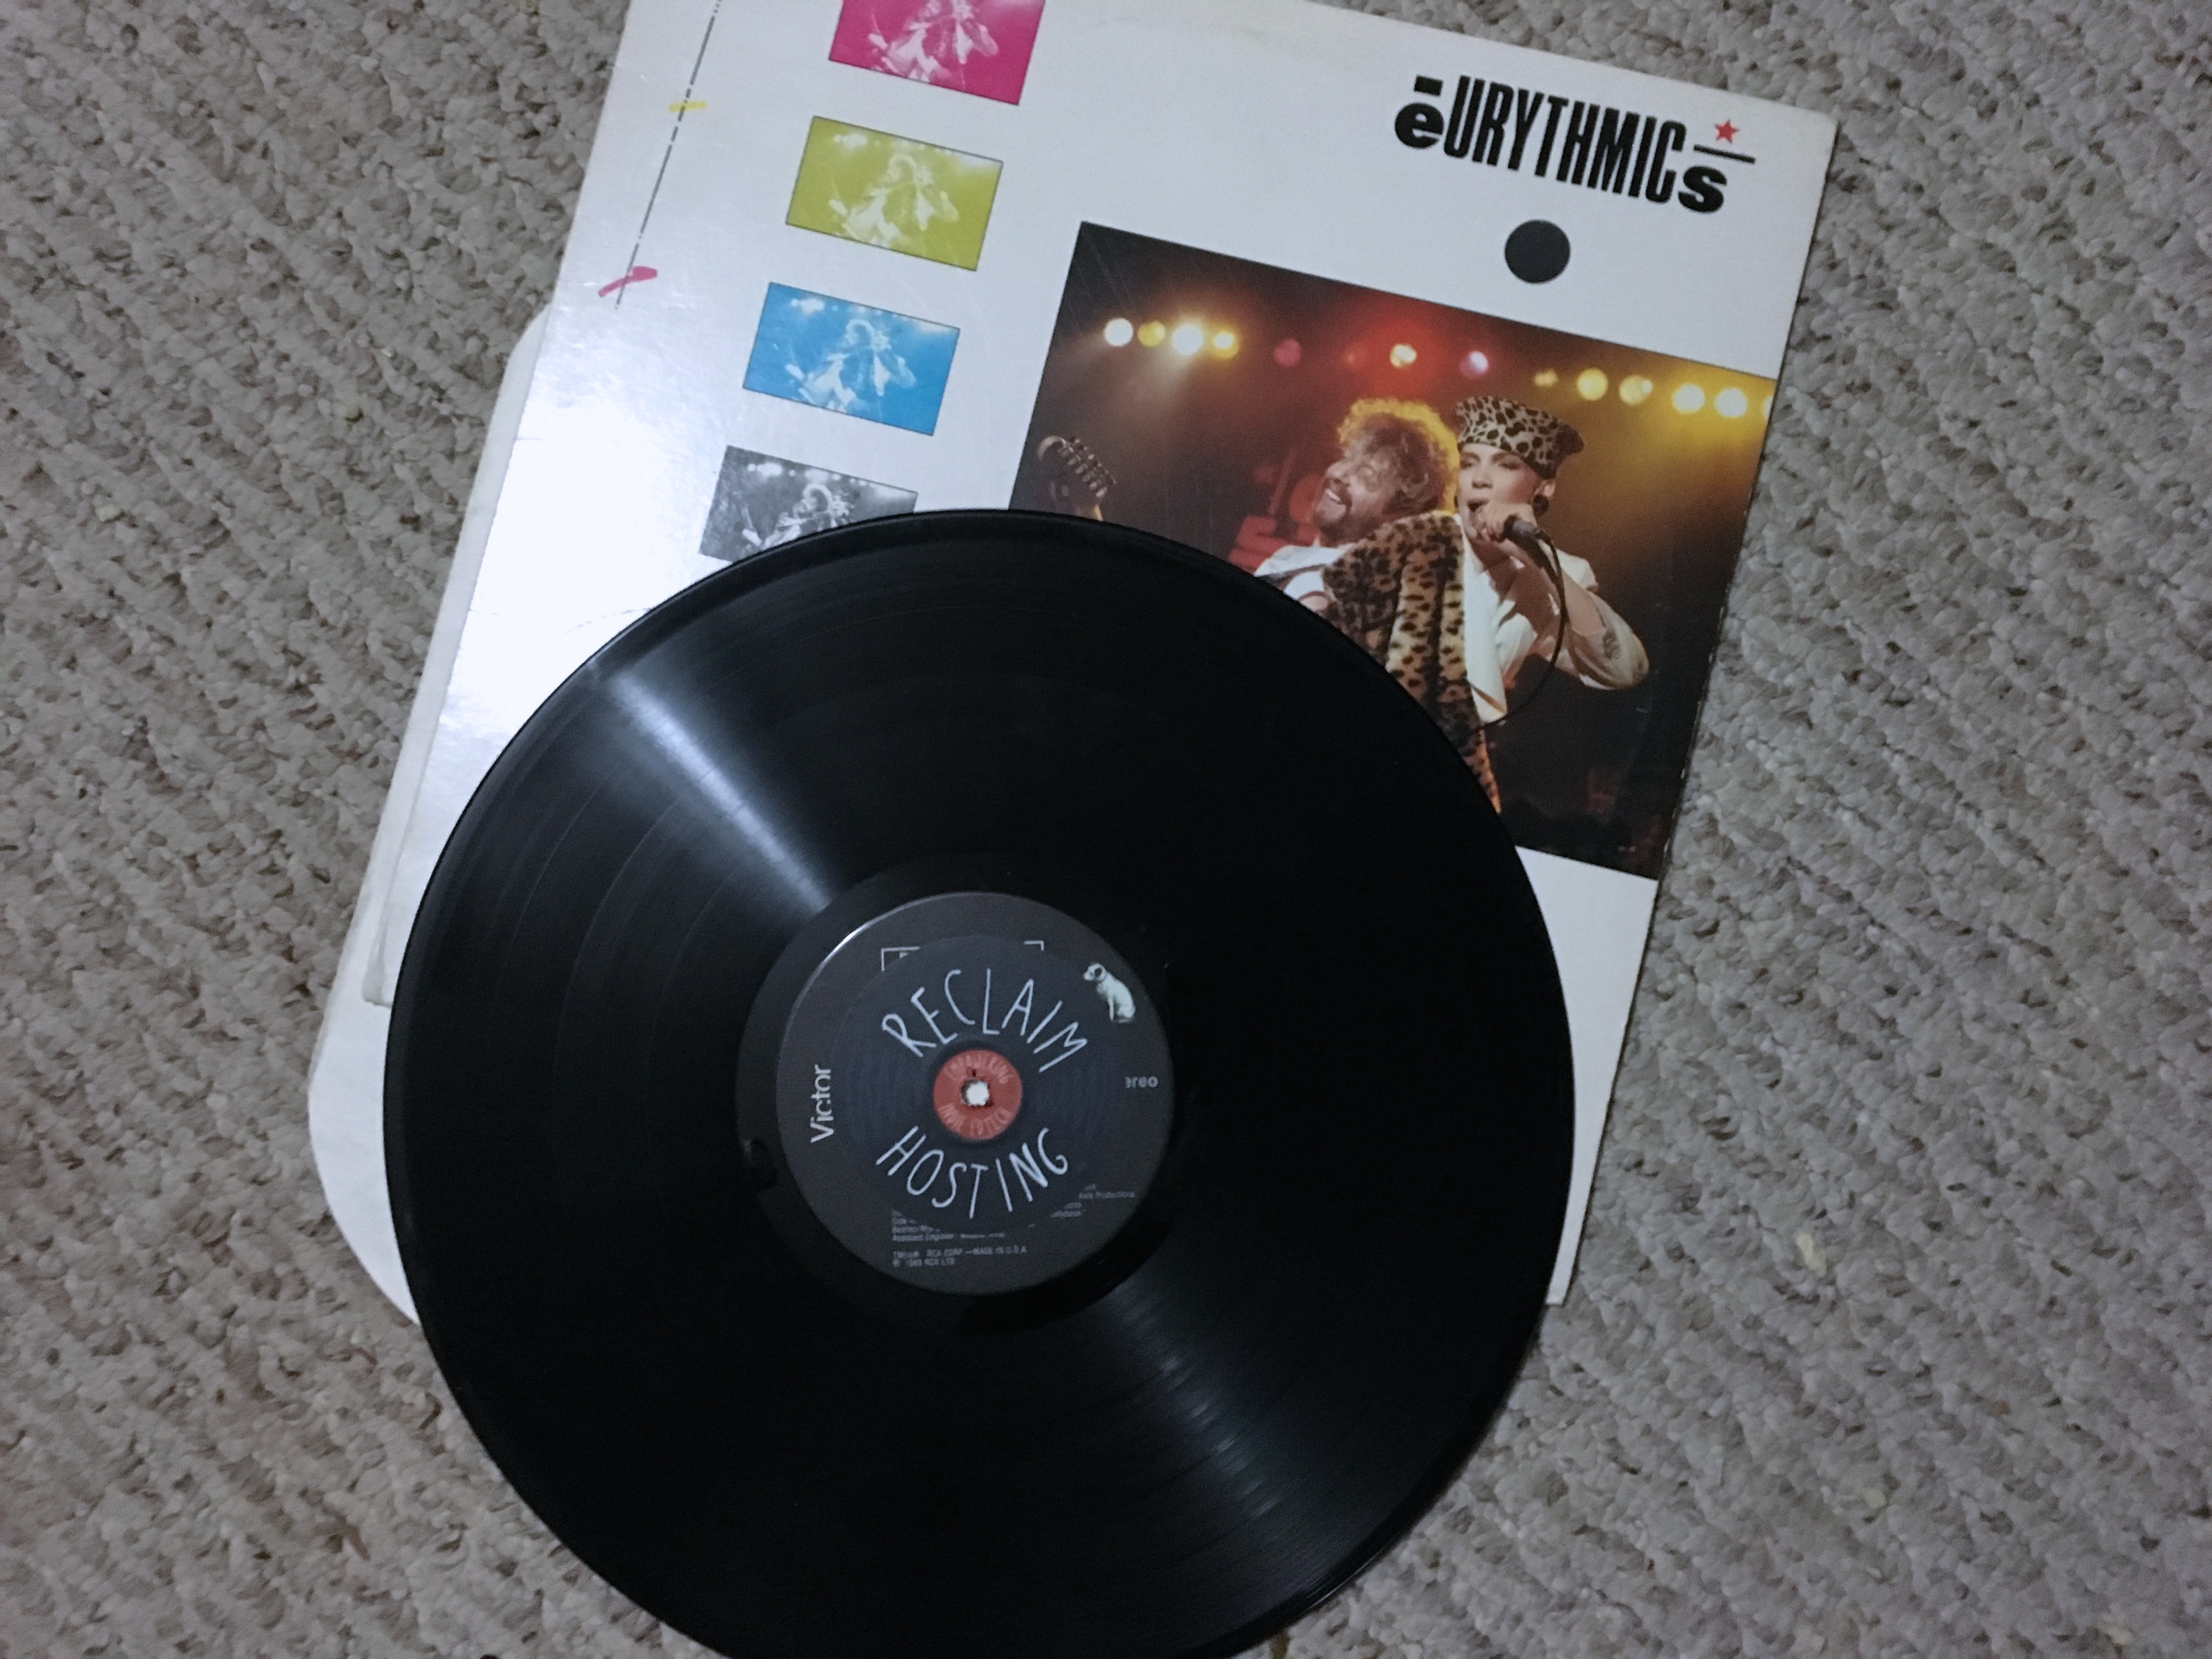
gadget, gramophone record, compact disc